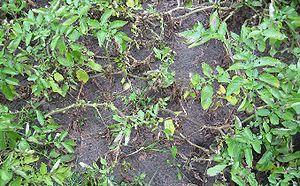
La pomme de terre ou patate, est un tubercule comestible produit par l’espèce Solanum tuberosum, appartenant à la famille des solanacées. Le terme désigne également la plante elle-même, plante herbacée, vivace par ses tubercules mais toujours cultivée comme une culture annuelle. La pomme de terre est une plante qui réussit dans la plupart des sols, mais elle préfère les sols légers légèrement acides. La plante est sujette aux maladies dans des sols calcaires ou manquant d’humus.